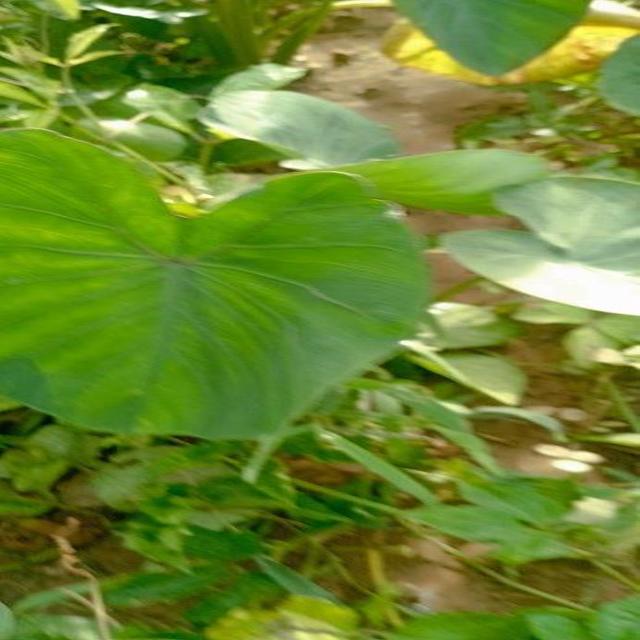
Label: Healthy